Stamping press

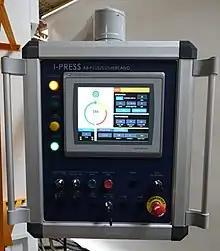
I-PRESS AB PLUS full featured safe press & automation controller

Typically, presses are electronically linked (with a programmable logic controller) to an automatic feeder which feeds metal raw material through the die. The raw material is fed into the automatic feeder after it has been unrolled from a coil and put through a straightener. A tonnage monitor may be provided to observe the amount of force used for each stroke.